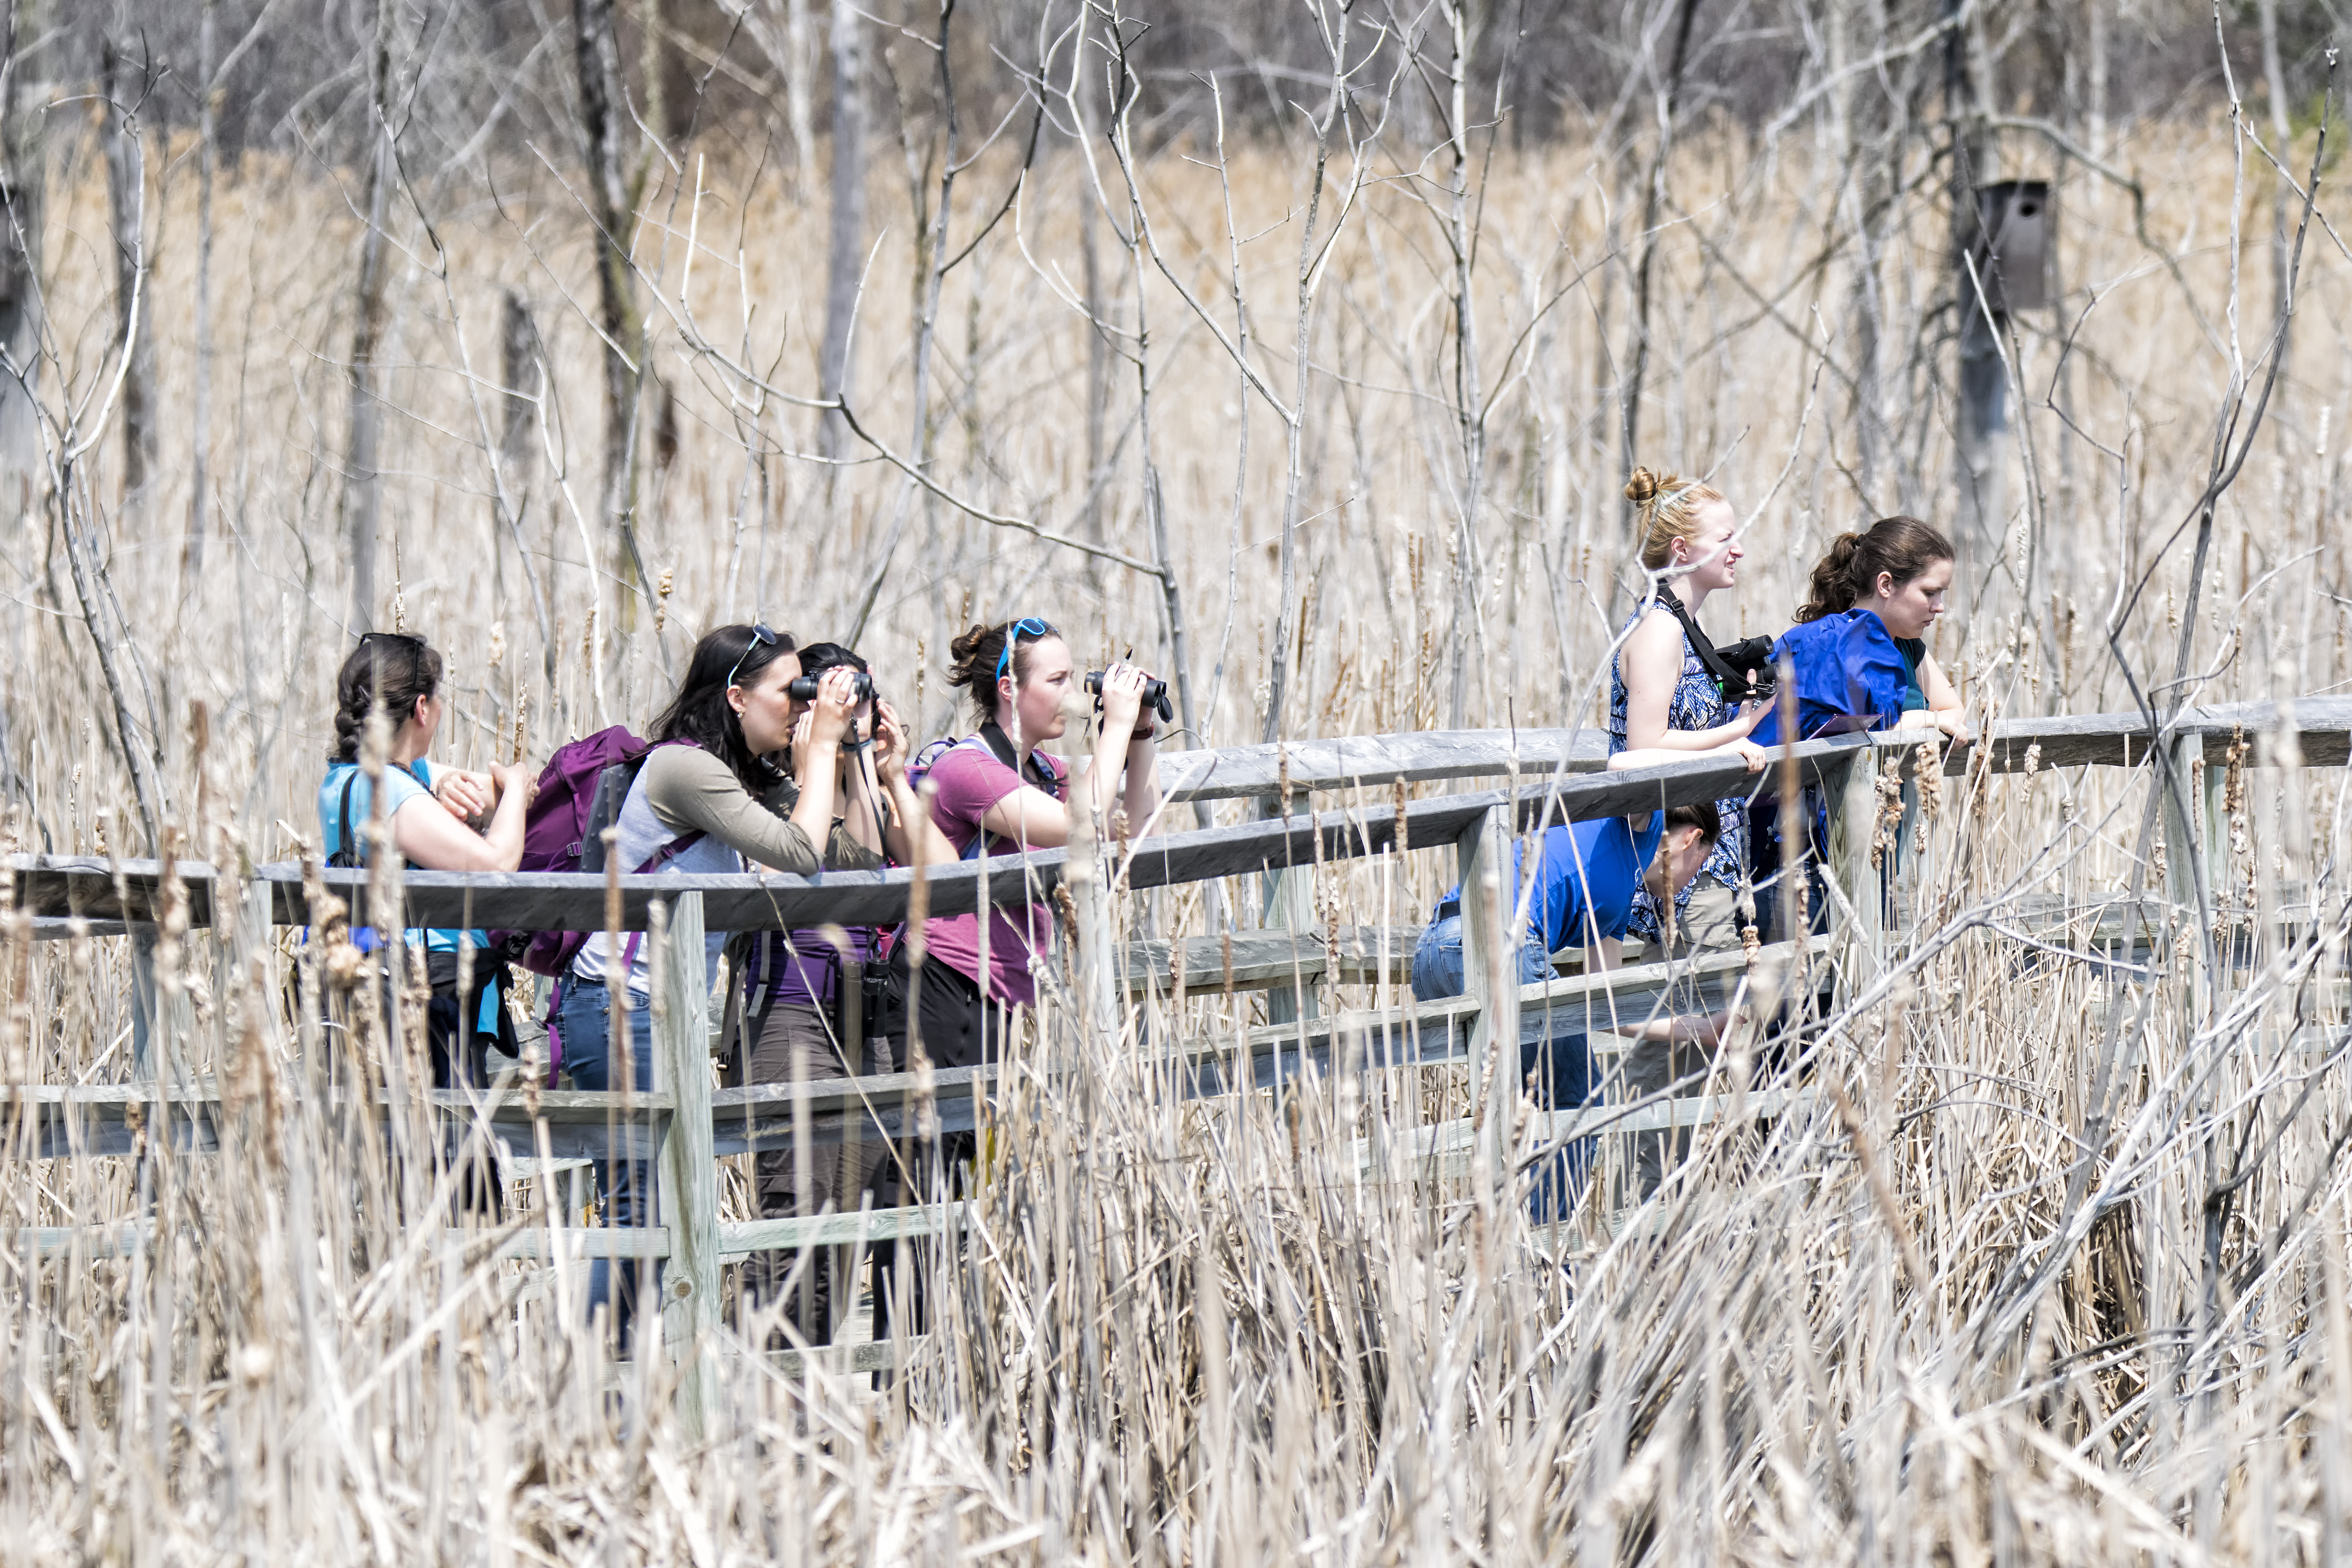
person, people, spring, season, canada, quebec, personne, sherbrooke